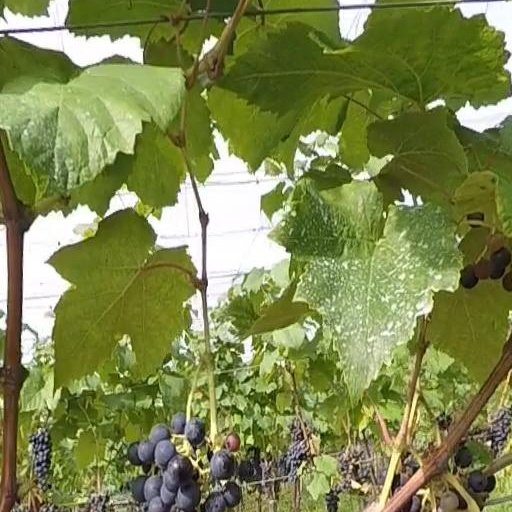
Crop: grape